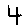
Label: 4